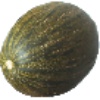
Label: Melon Piel de Sapo 1